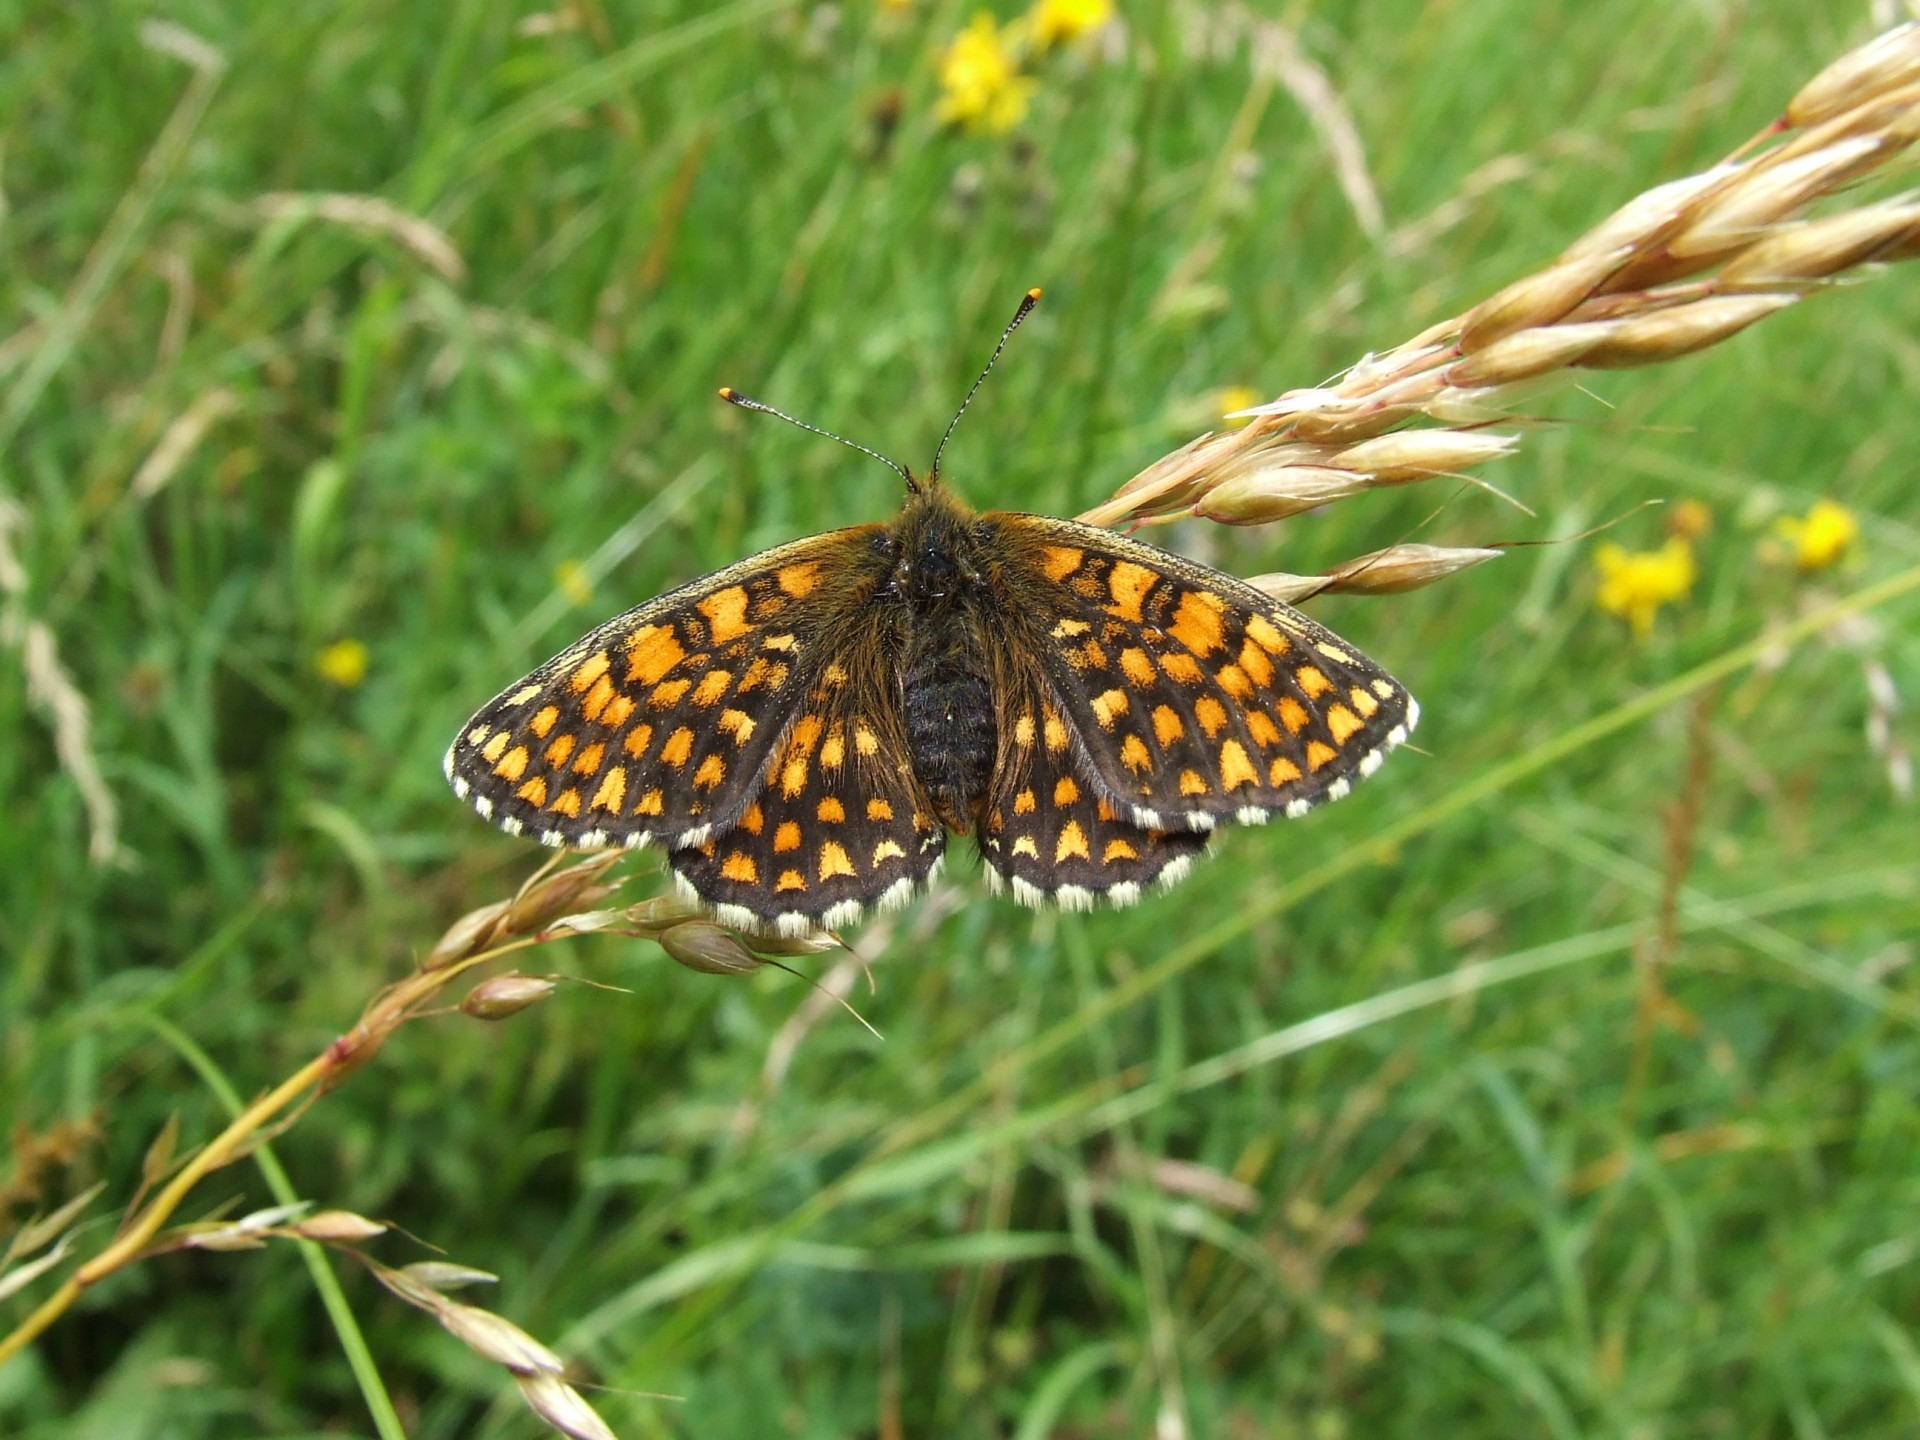
nature, grass, outdoor, wing, meadow, prairie, flower, wildlife, wild, insect, small, bug, botany, butterfly, colorful, flora, fauna, invertebrate, life, monarch butterfly, entomology, bright, delicate, fragile, nectar, thorax, antennae, macro photography, metamorphosis, arthropod, proboscis, pollinator, moths and butterflies, lycaenid, blade grass